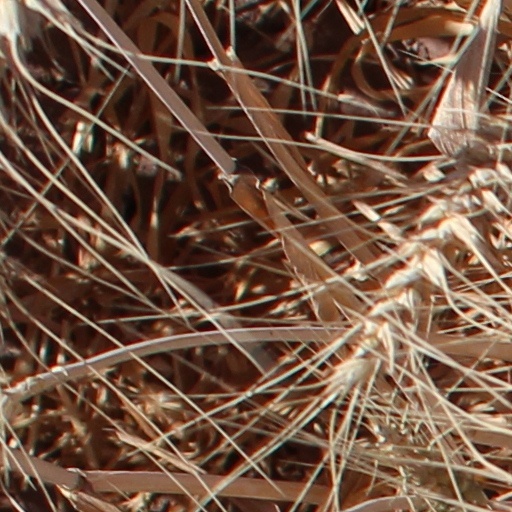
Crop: wheat